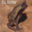
Label: frog